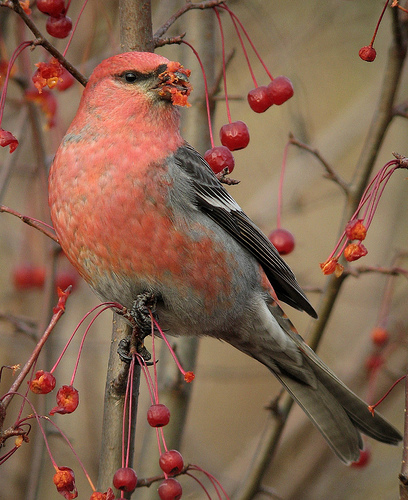
this is a grey bird with a pink breast and head.
this large bird has coral pink feathers on its head, chest and belly, with grey wings and tail feathers.
this bird has a light read head and breast with gray wings.
small to medium grey red and black bird with short tarsus and short beakrose breasted bird with rose head, gray body, and white and black primaries.
this pink bird has black eyerings, gray abdomen and gray wings and tail.
this bird has a red chest, belly and head with patches of brown on the eye strip and back.
this unique bird has a pink head and belly, with black secondaries and primaries.
this particular bird has a belly that is gray and red
this bird has a reddish pink colored breast and crown
Species: Pine Grosbeak